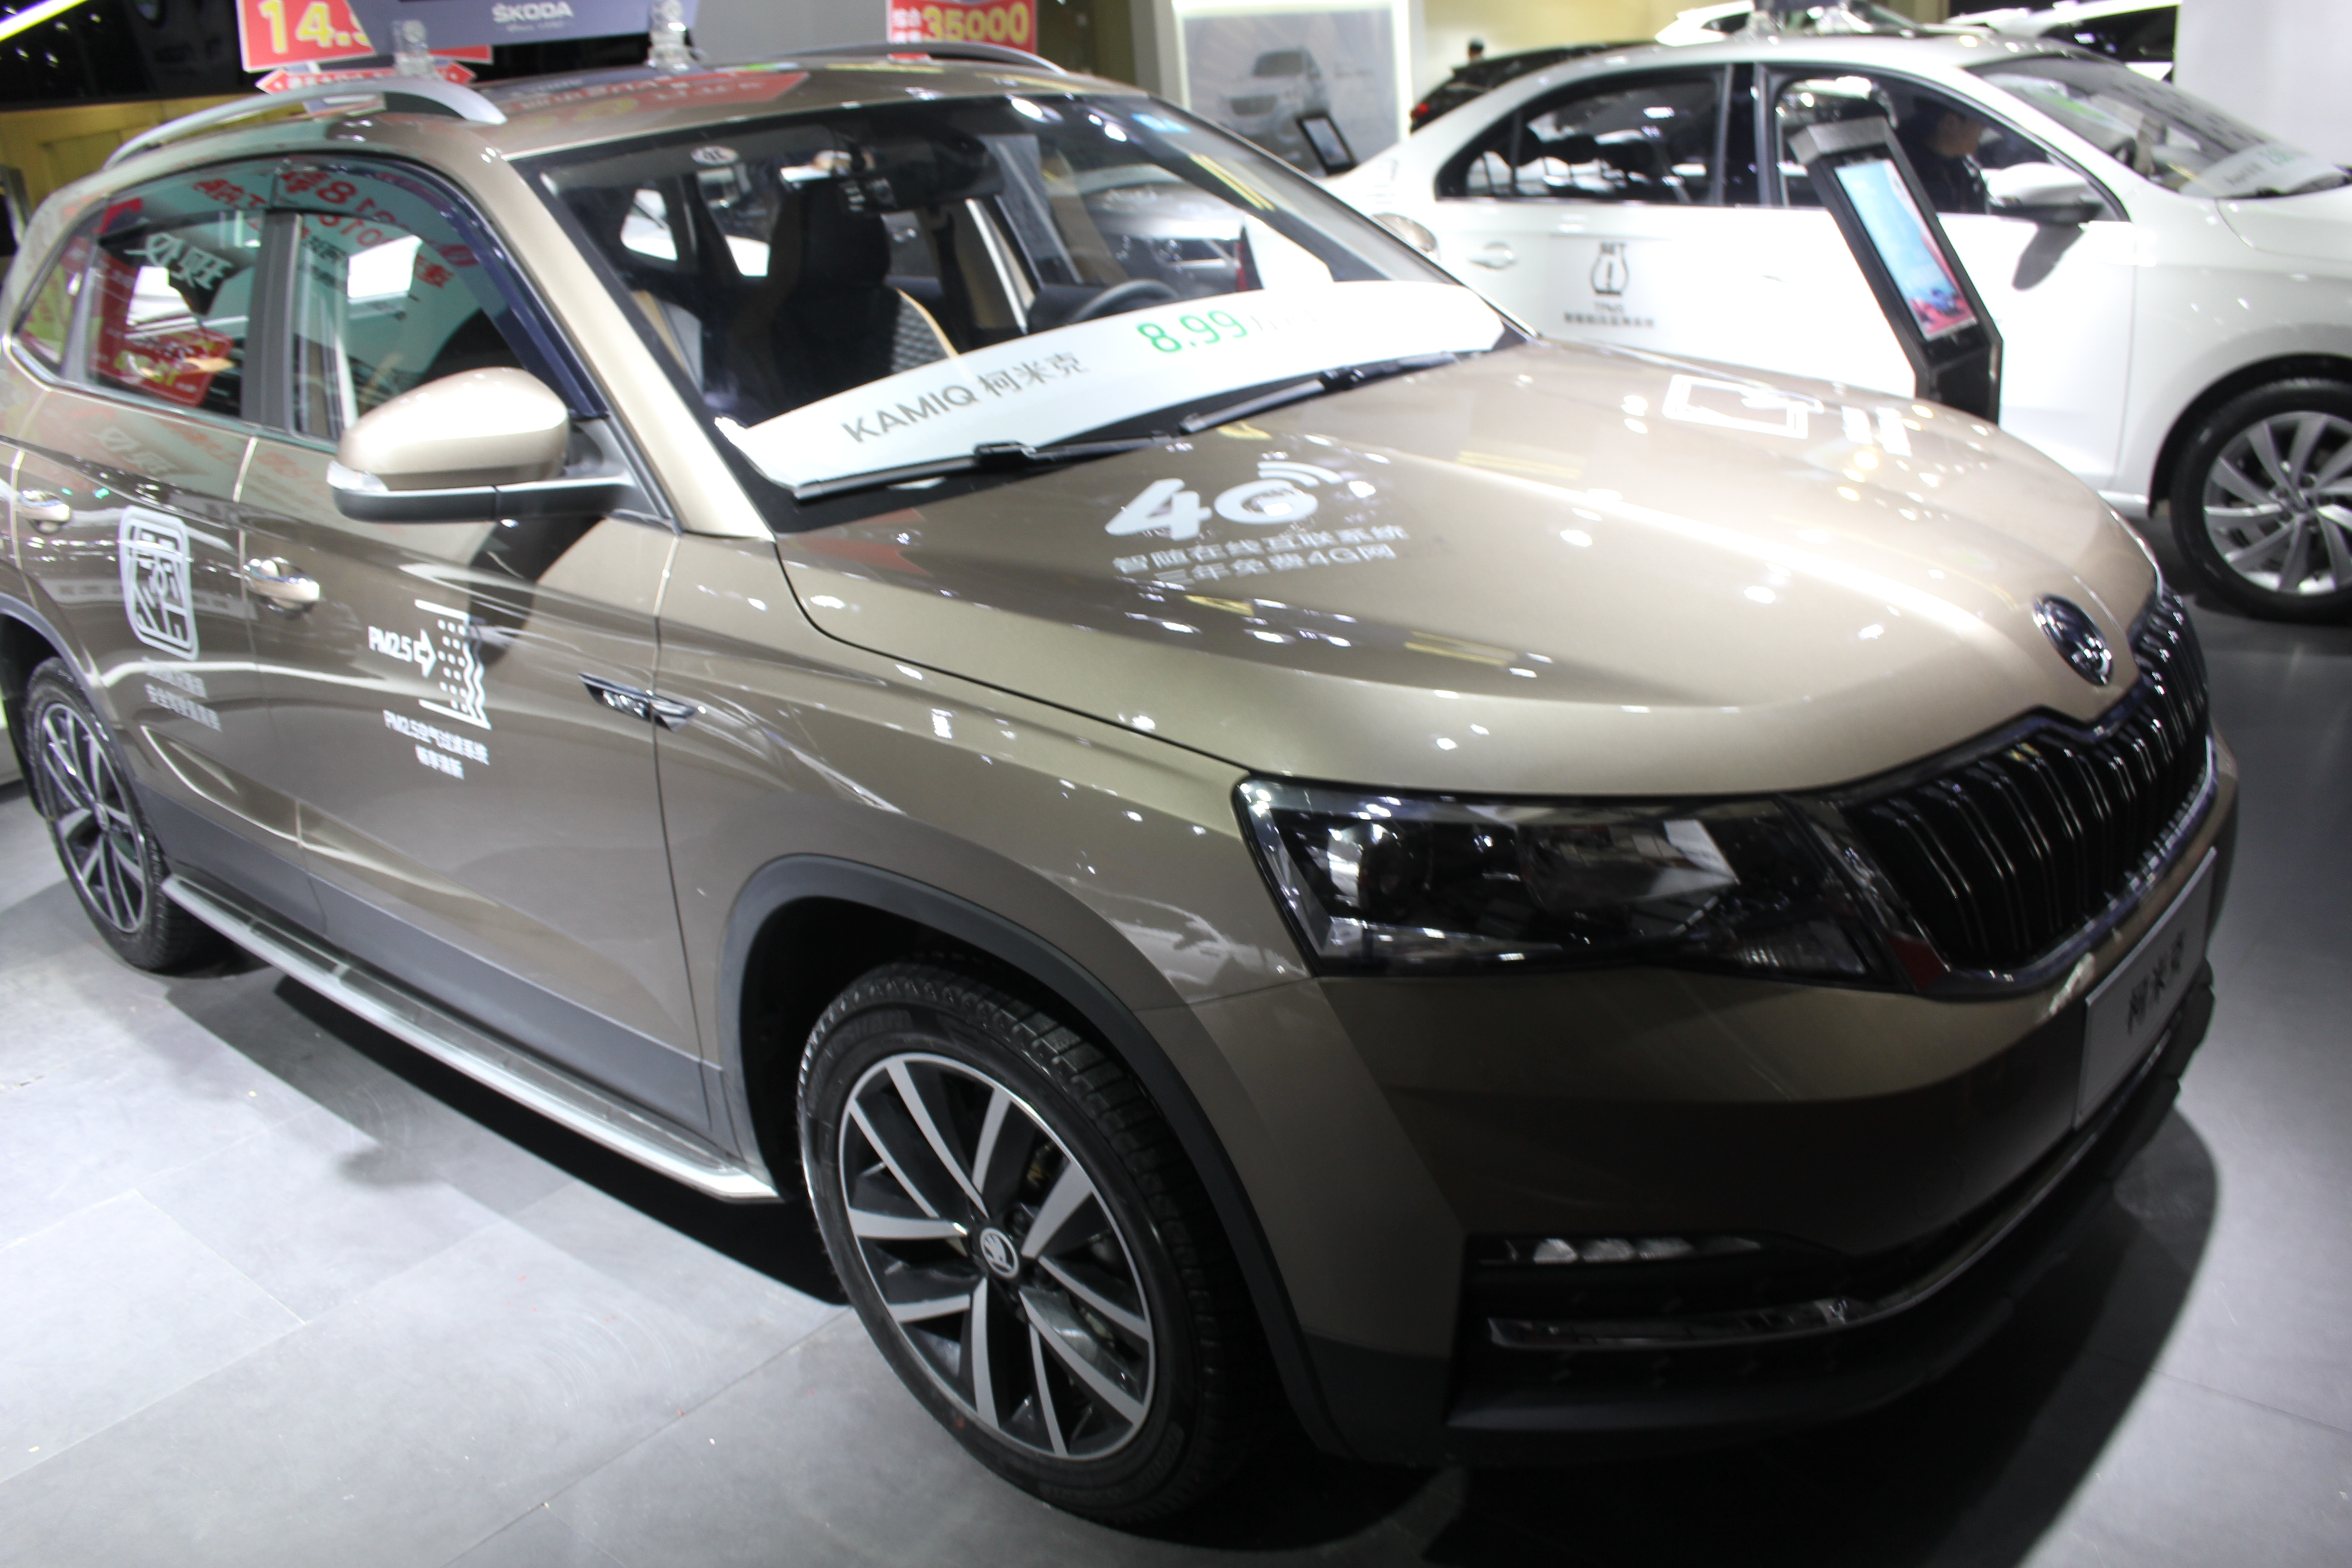
cars, old cars, ancient cars, vehicles, arts, museum, engineering, automovil, tanks, modern auto, technology, automotriz, chevrolet, ford, new cars, land vehicle, vehicle, car, auto show, mid size car, automotive design, sport utility vehicle, luxury vehicle, compact sport utility vehicle, crossover suv, family car, compact car, minivan, sedan, city car